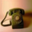
Label: telephone